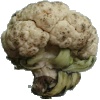
Label: cauliflower